Adolf Clarenbach

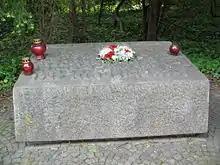
Memorial stone to Adolf Clarenbach and Peter Fliesteden

In the "Melaten-Friedhof" in Cologne there is a memorial stone to Adolf Clarenbach and Peter Fliesteden.